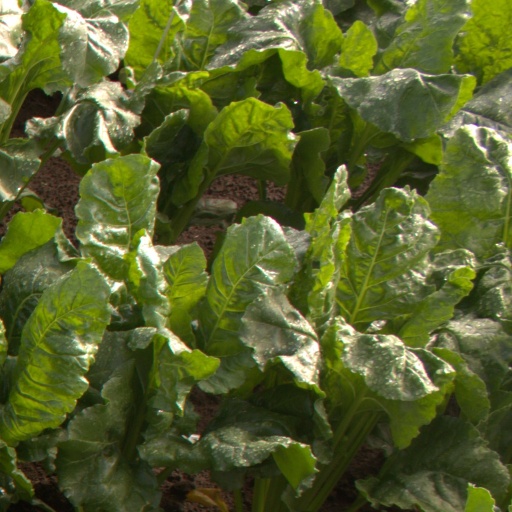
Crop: sugar beet